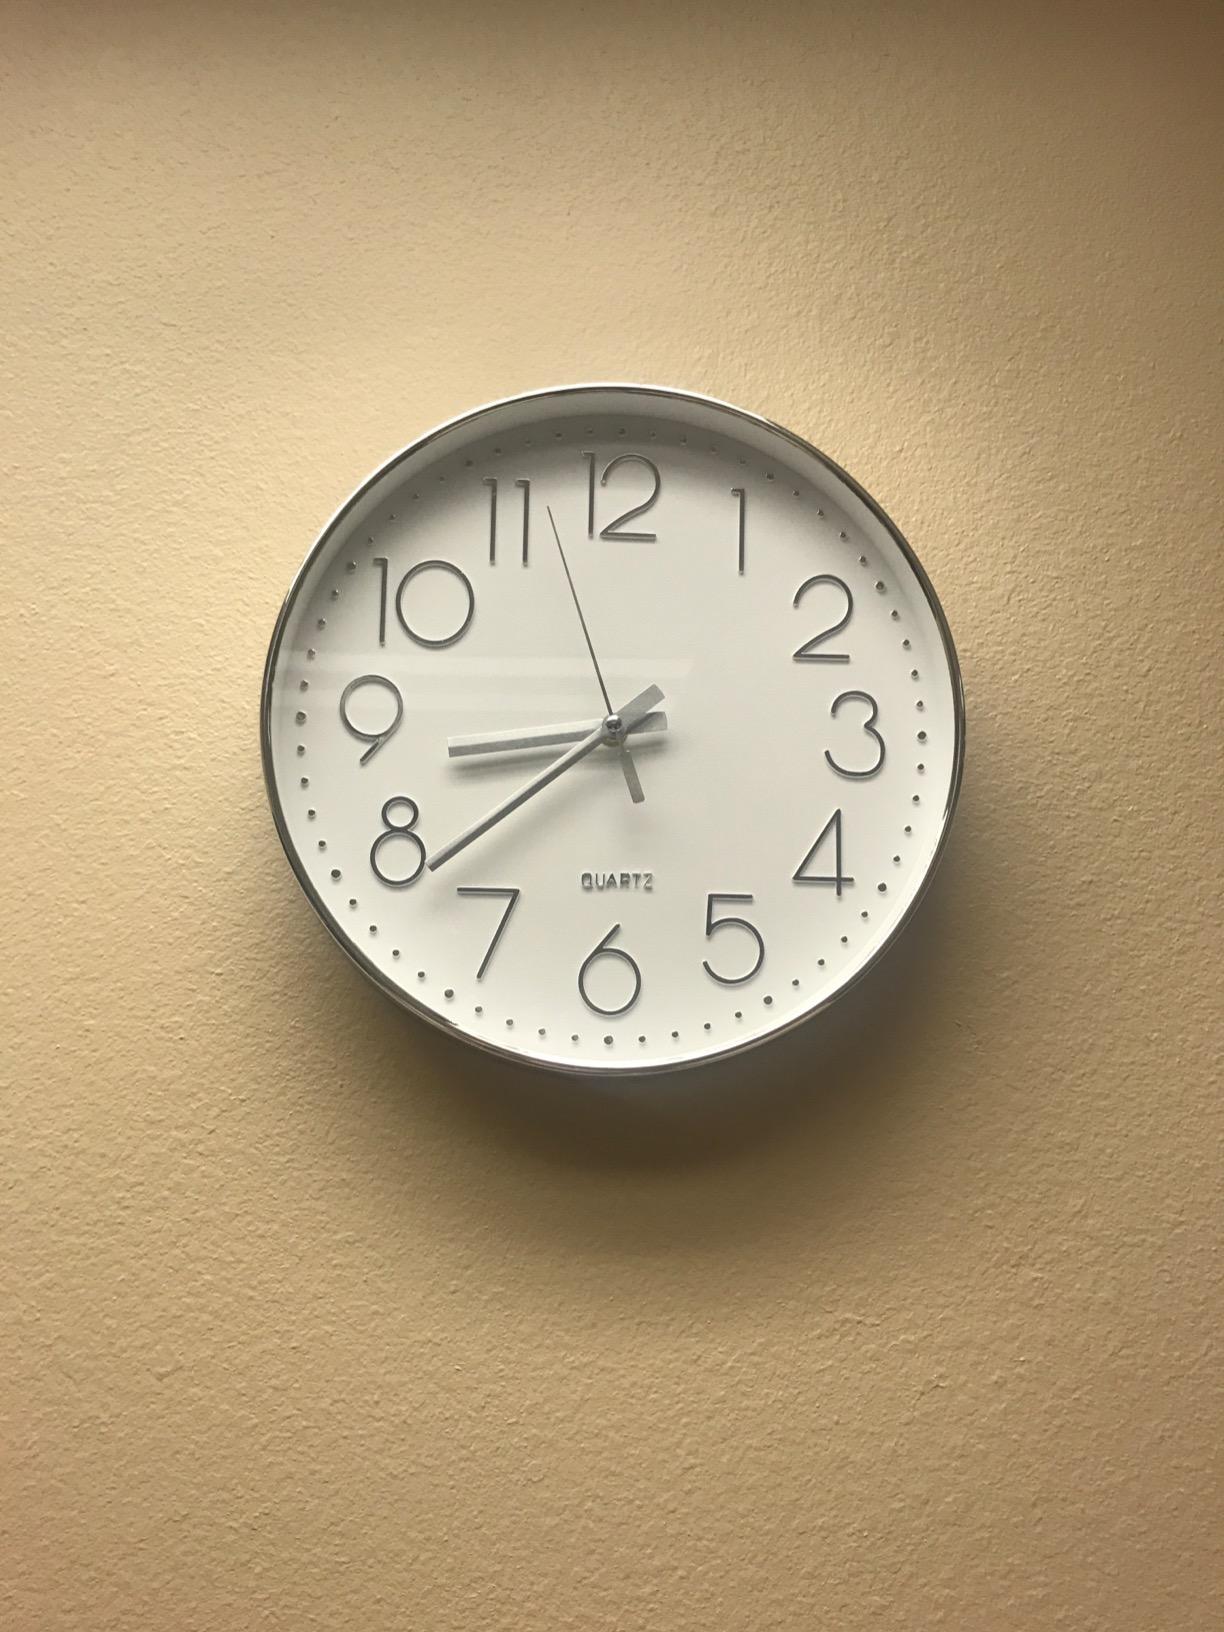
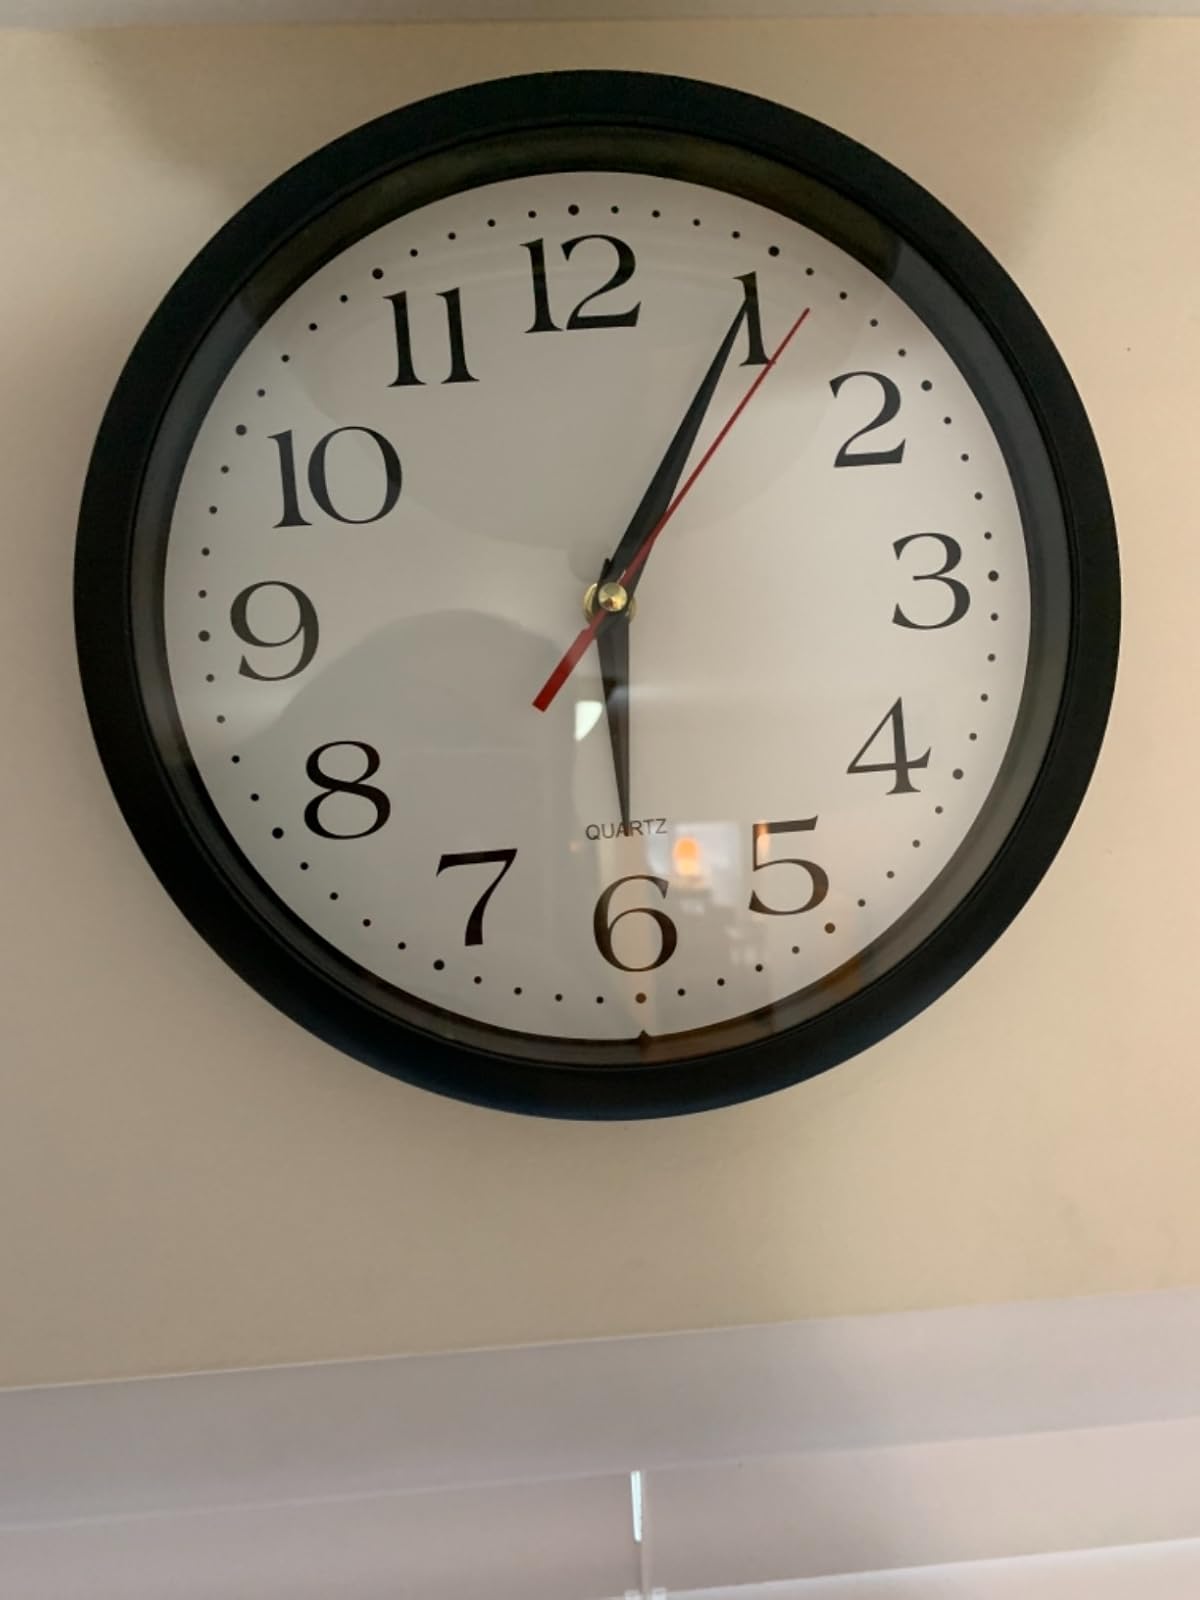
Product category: clock
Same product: no